Orange (word)

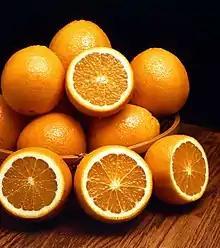
The word "orange" refers to a fruit and a color, and has other related meanings.

The word "orange" is a noun and an adjective in the English language. In both cases, it refers primarily to the orange fruit and the color orange, but has many other derivative meanings.